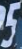
Number: 5